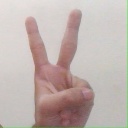
अक्षर: क